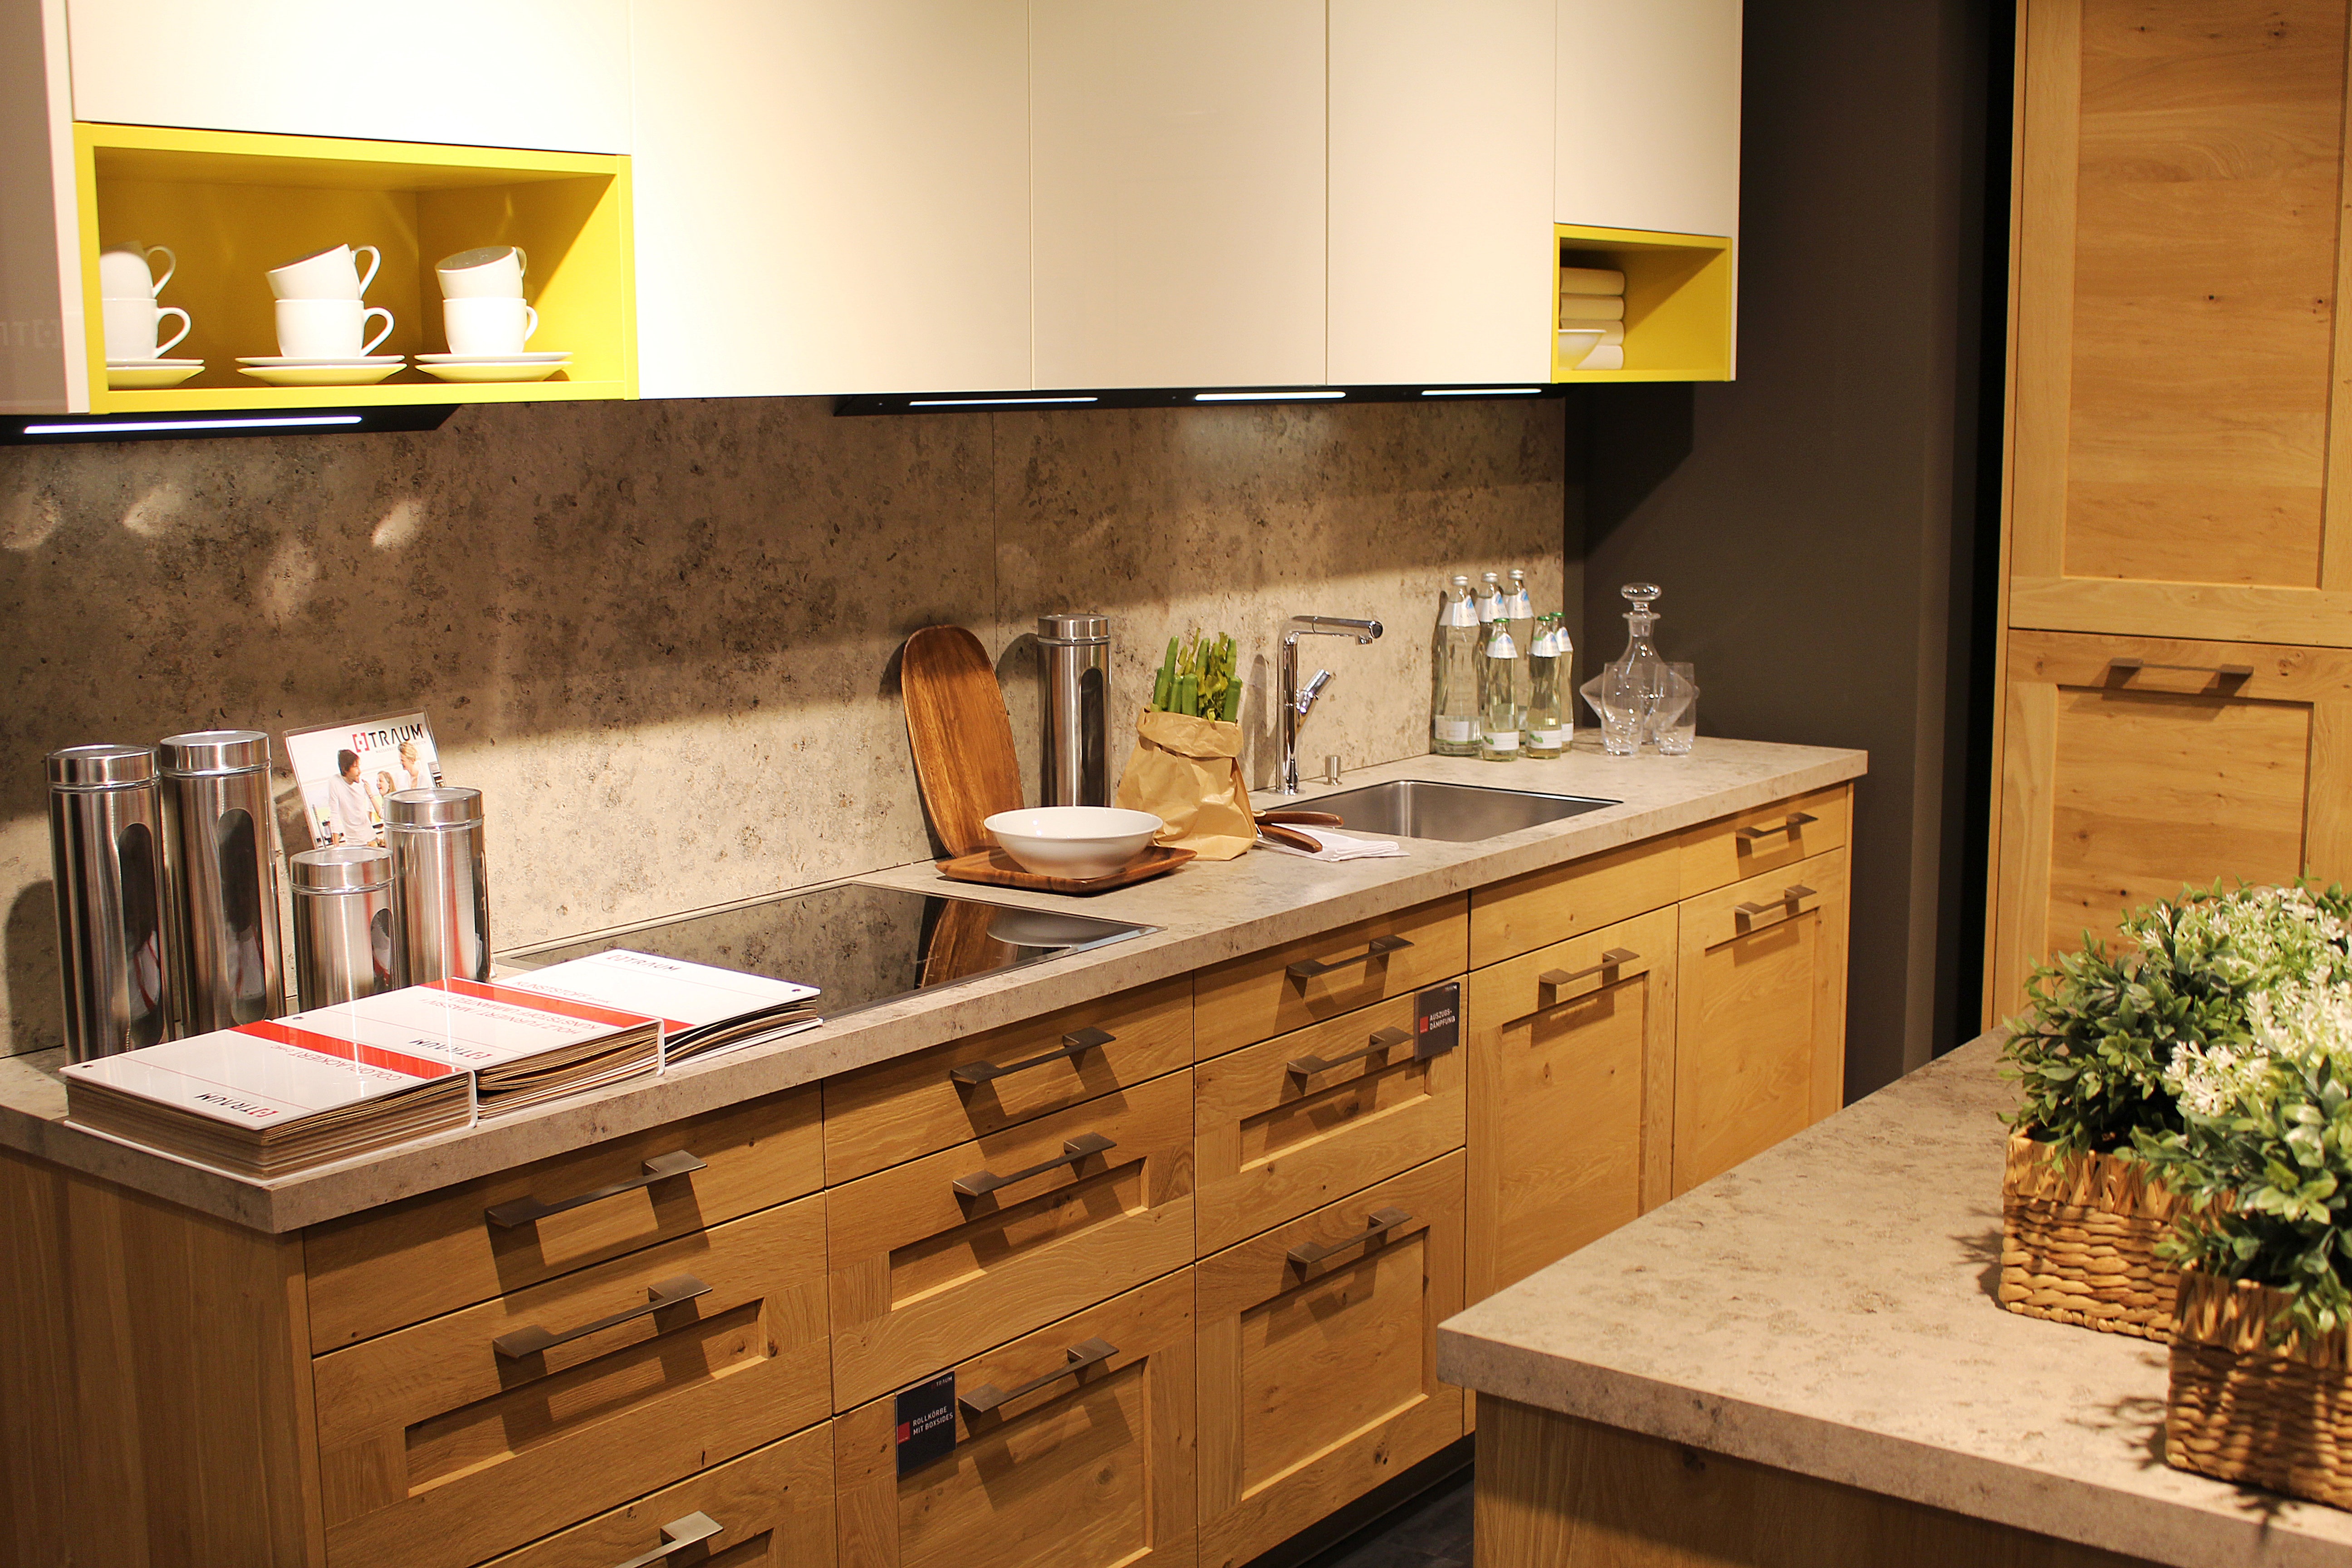
floor, home, decoration, cottage, kitchen, property, room, cuisine, countertop, interior design, hardwood, estate, real estate, cabinetry, cuisine classique, kitchen equipment